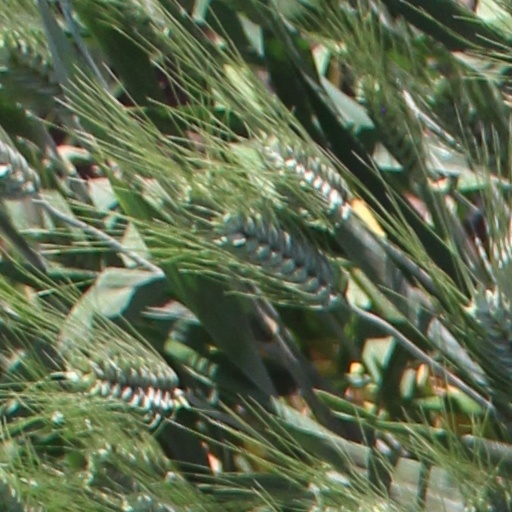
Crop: wheat